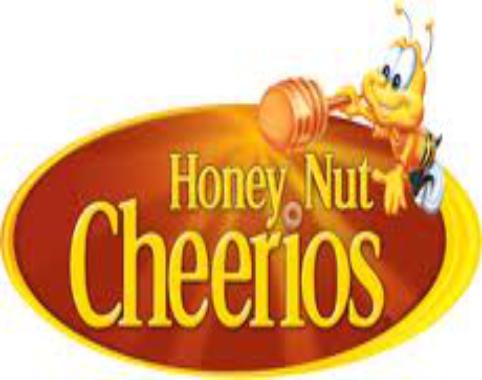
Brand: Honey Nut Cheerios
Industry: Food